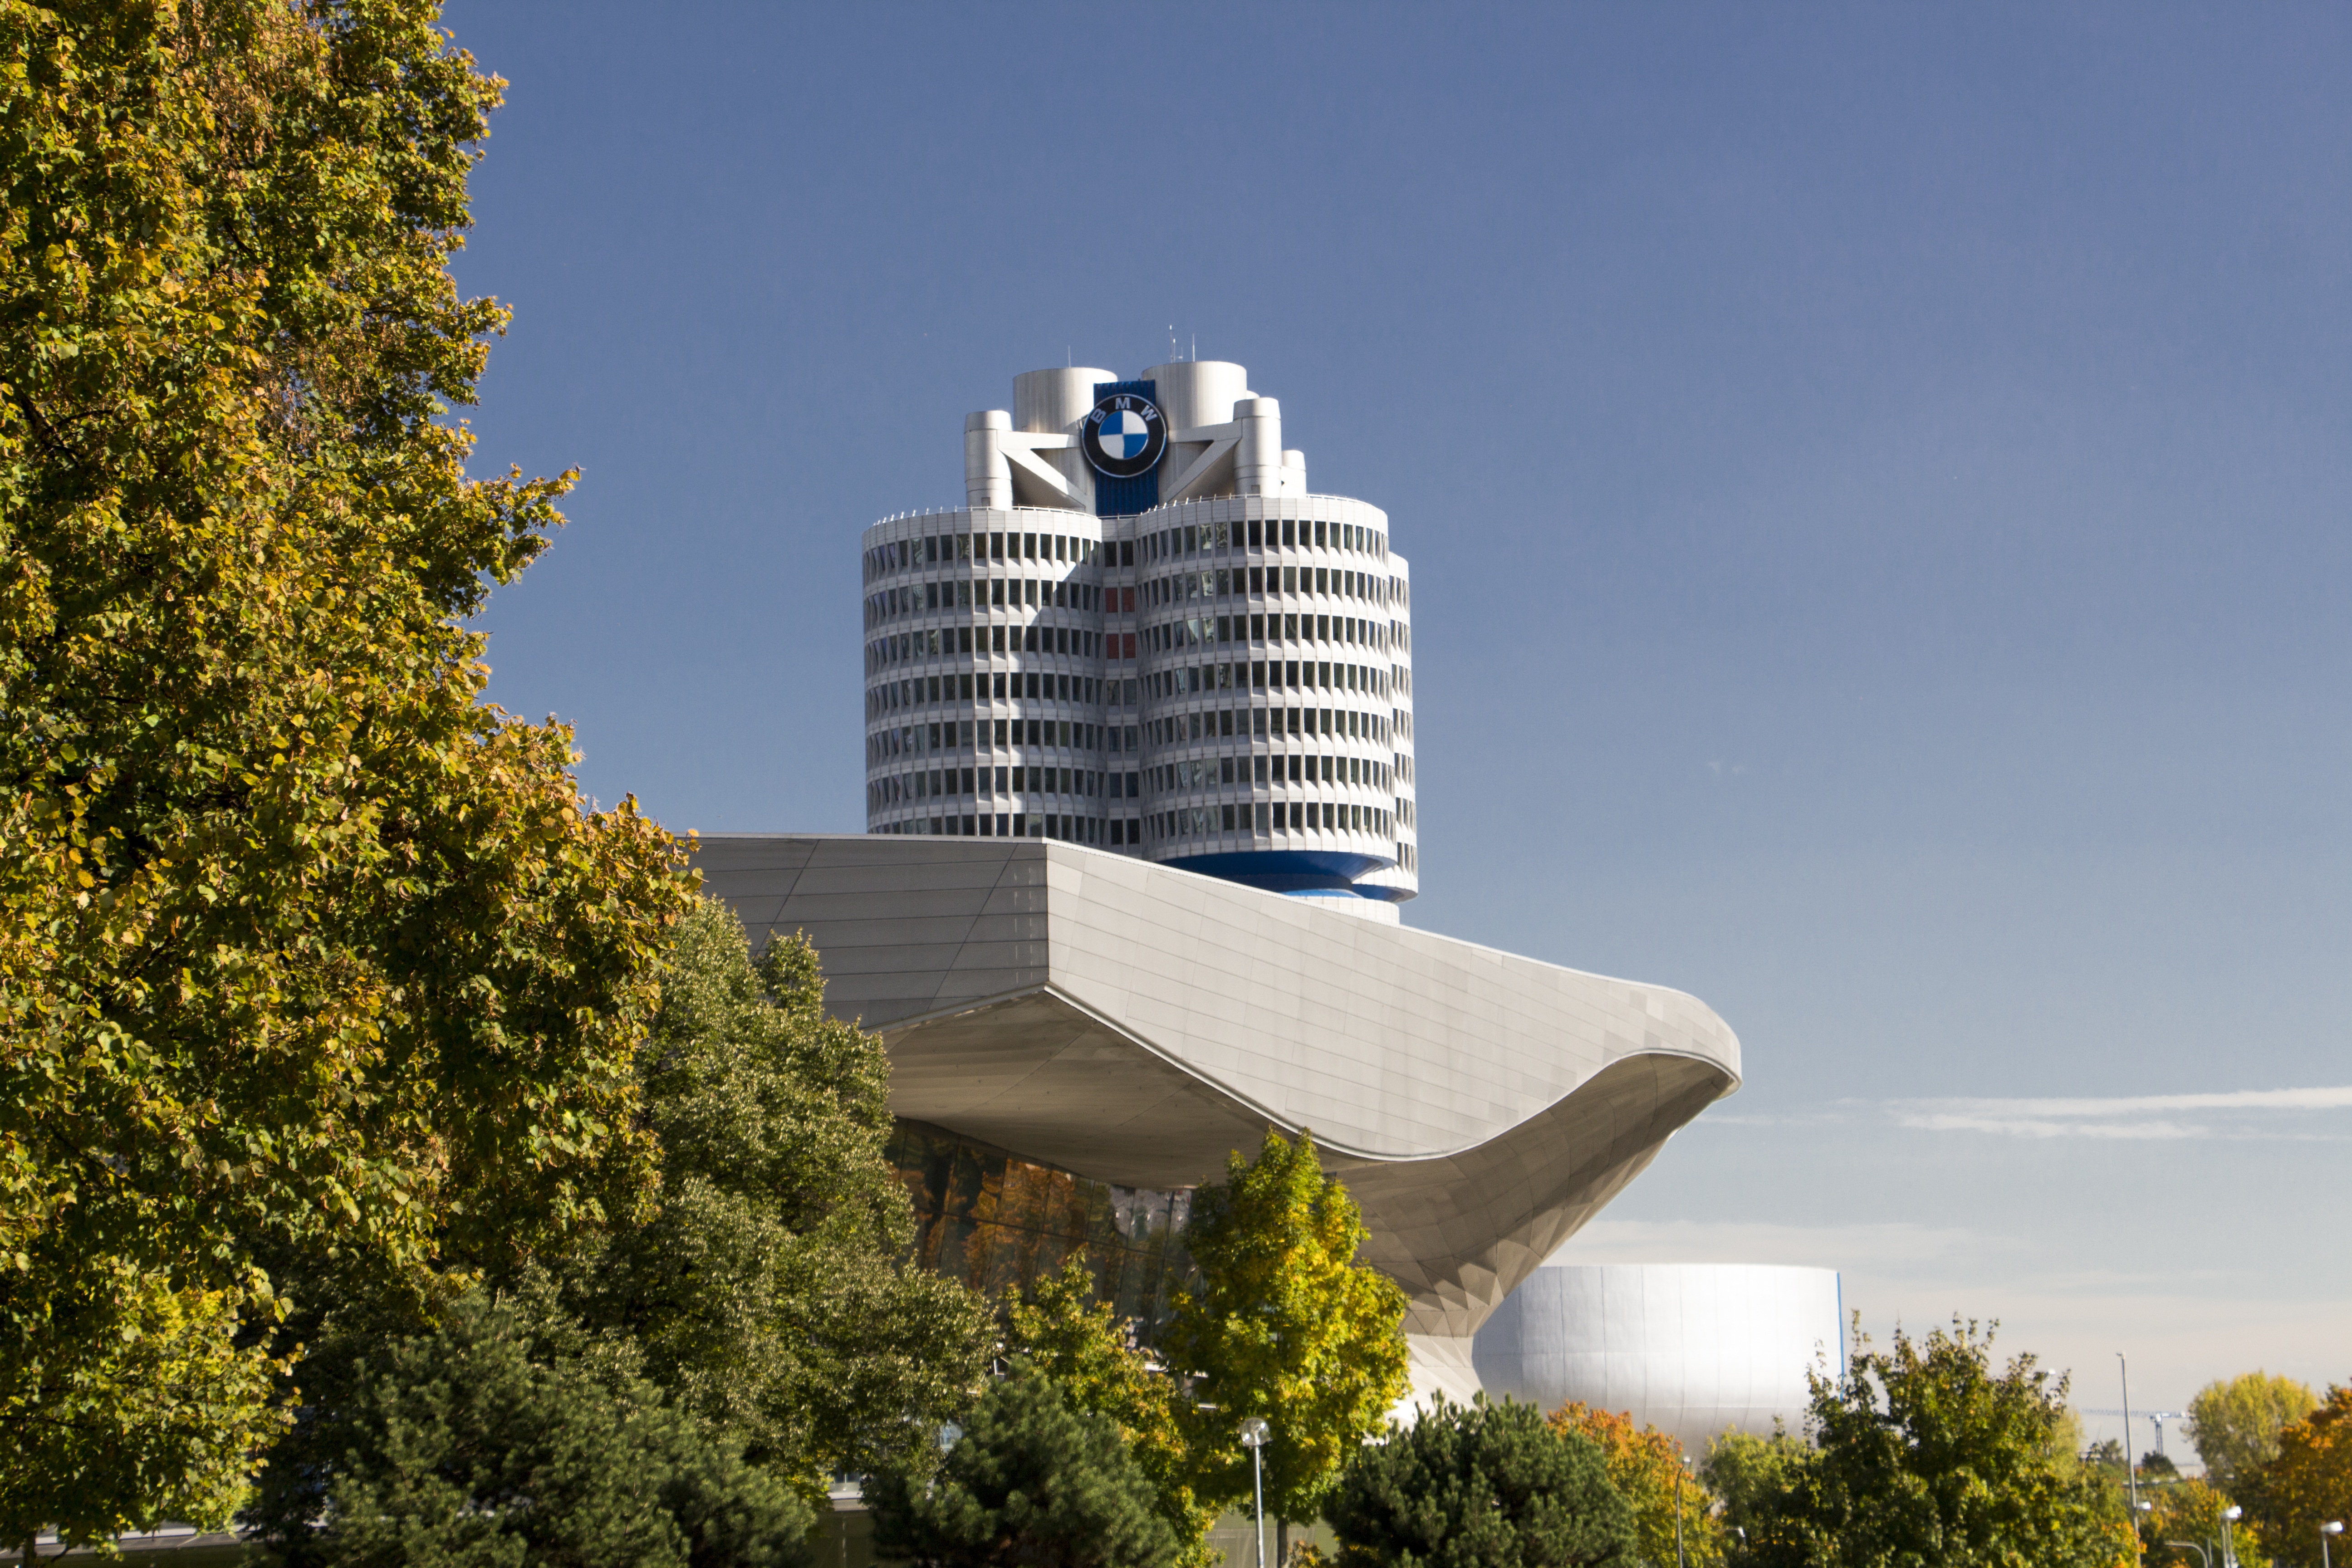
architecture, city, skyscraper, tower, landmark, facade, tower block, germany, bavaria, estate, munich, condominium, residential area